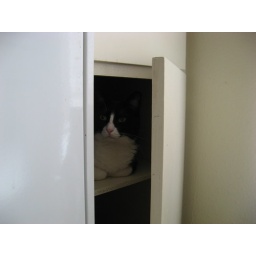
Roland hanging out in the kitchen cabinet